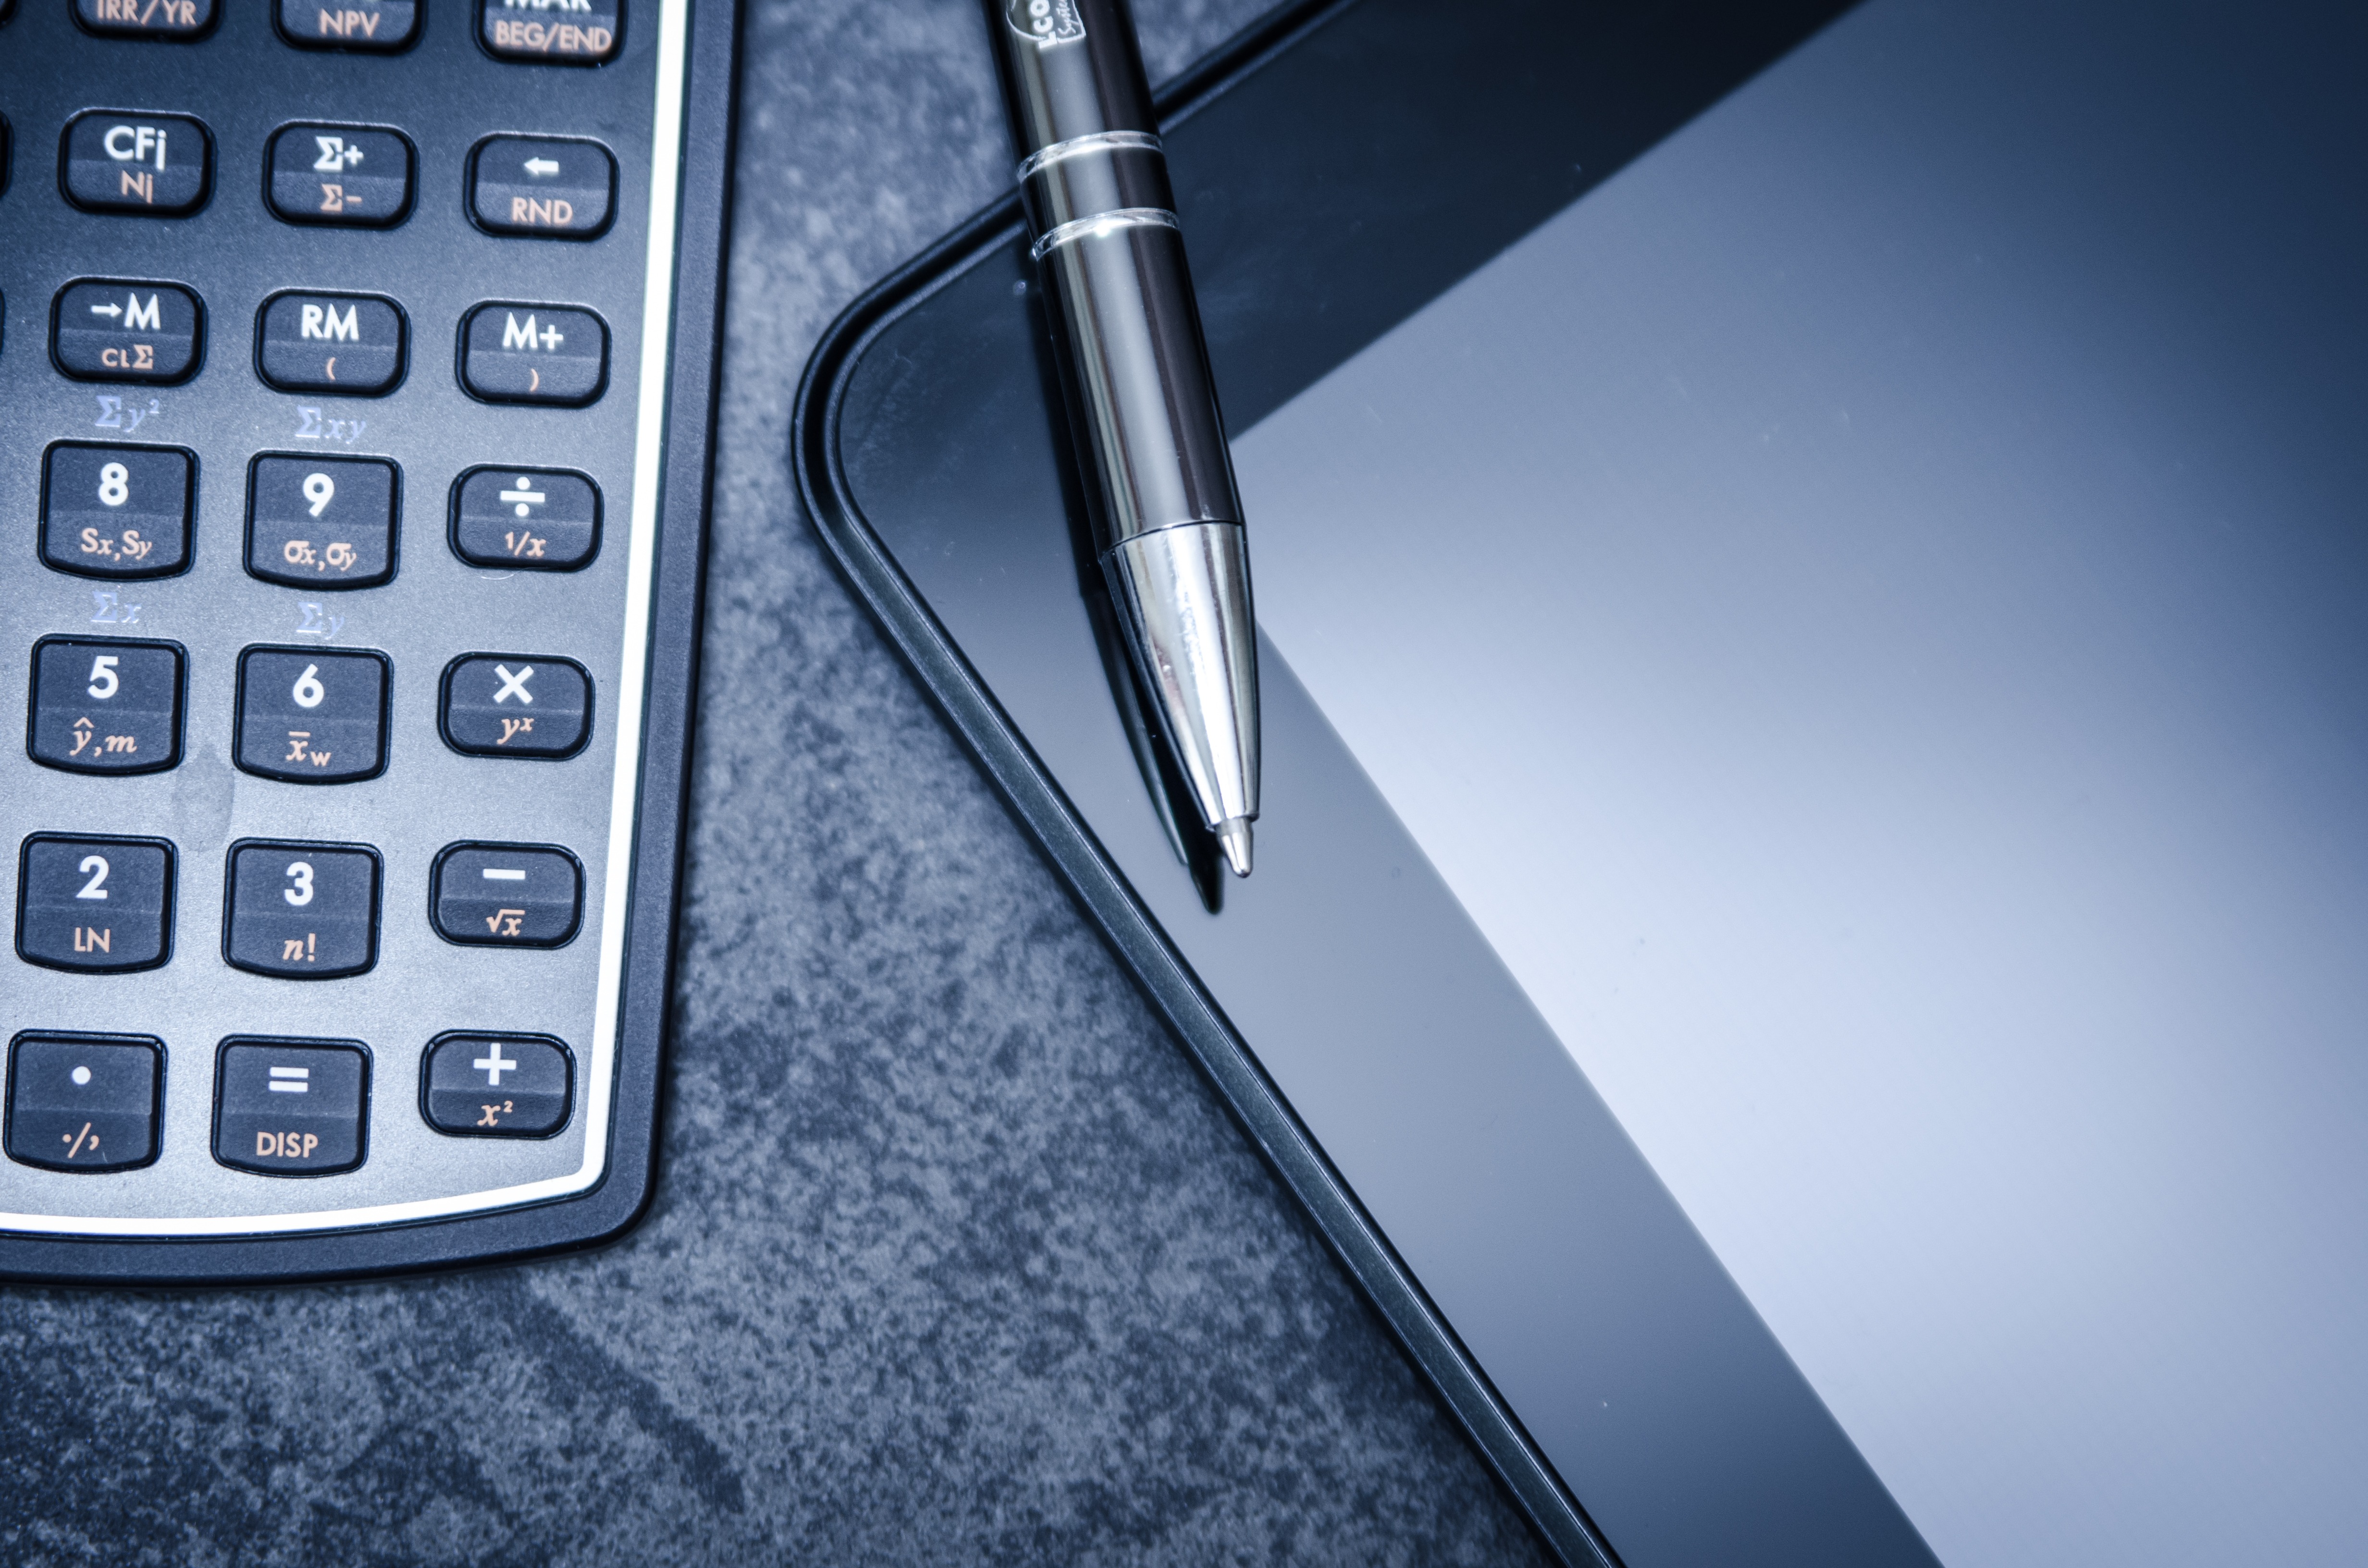
pen, tablet, business, brand, calculator, screenshot, office equipment